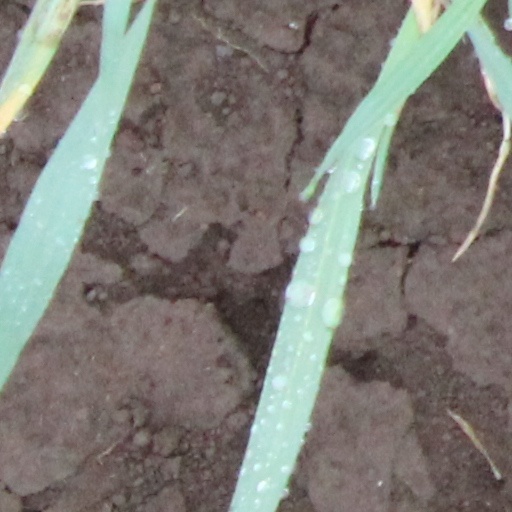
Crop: wheat